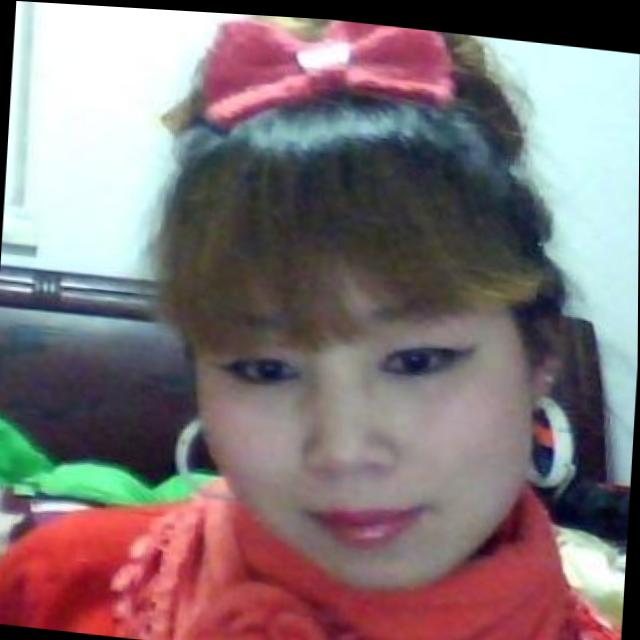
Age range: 21-44